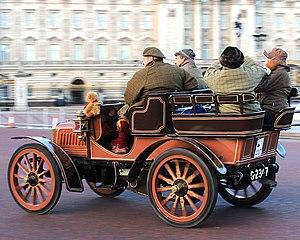
Albion Automotive est un ancien constructeur écossais d'automobiles et de véhicules utilitaires basé à Scotstoun, en banlieue de Glasgow. Aujourd'hui, c'est un simple équipementier automobile. Il était actif entre 1899 et 1951.